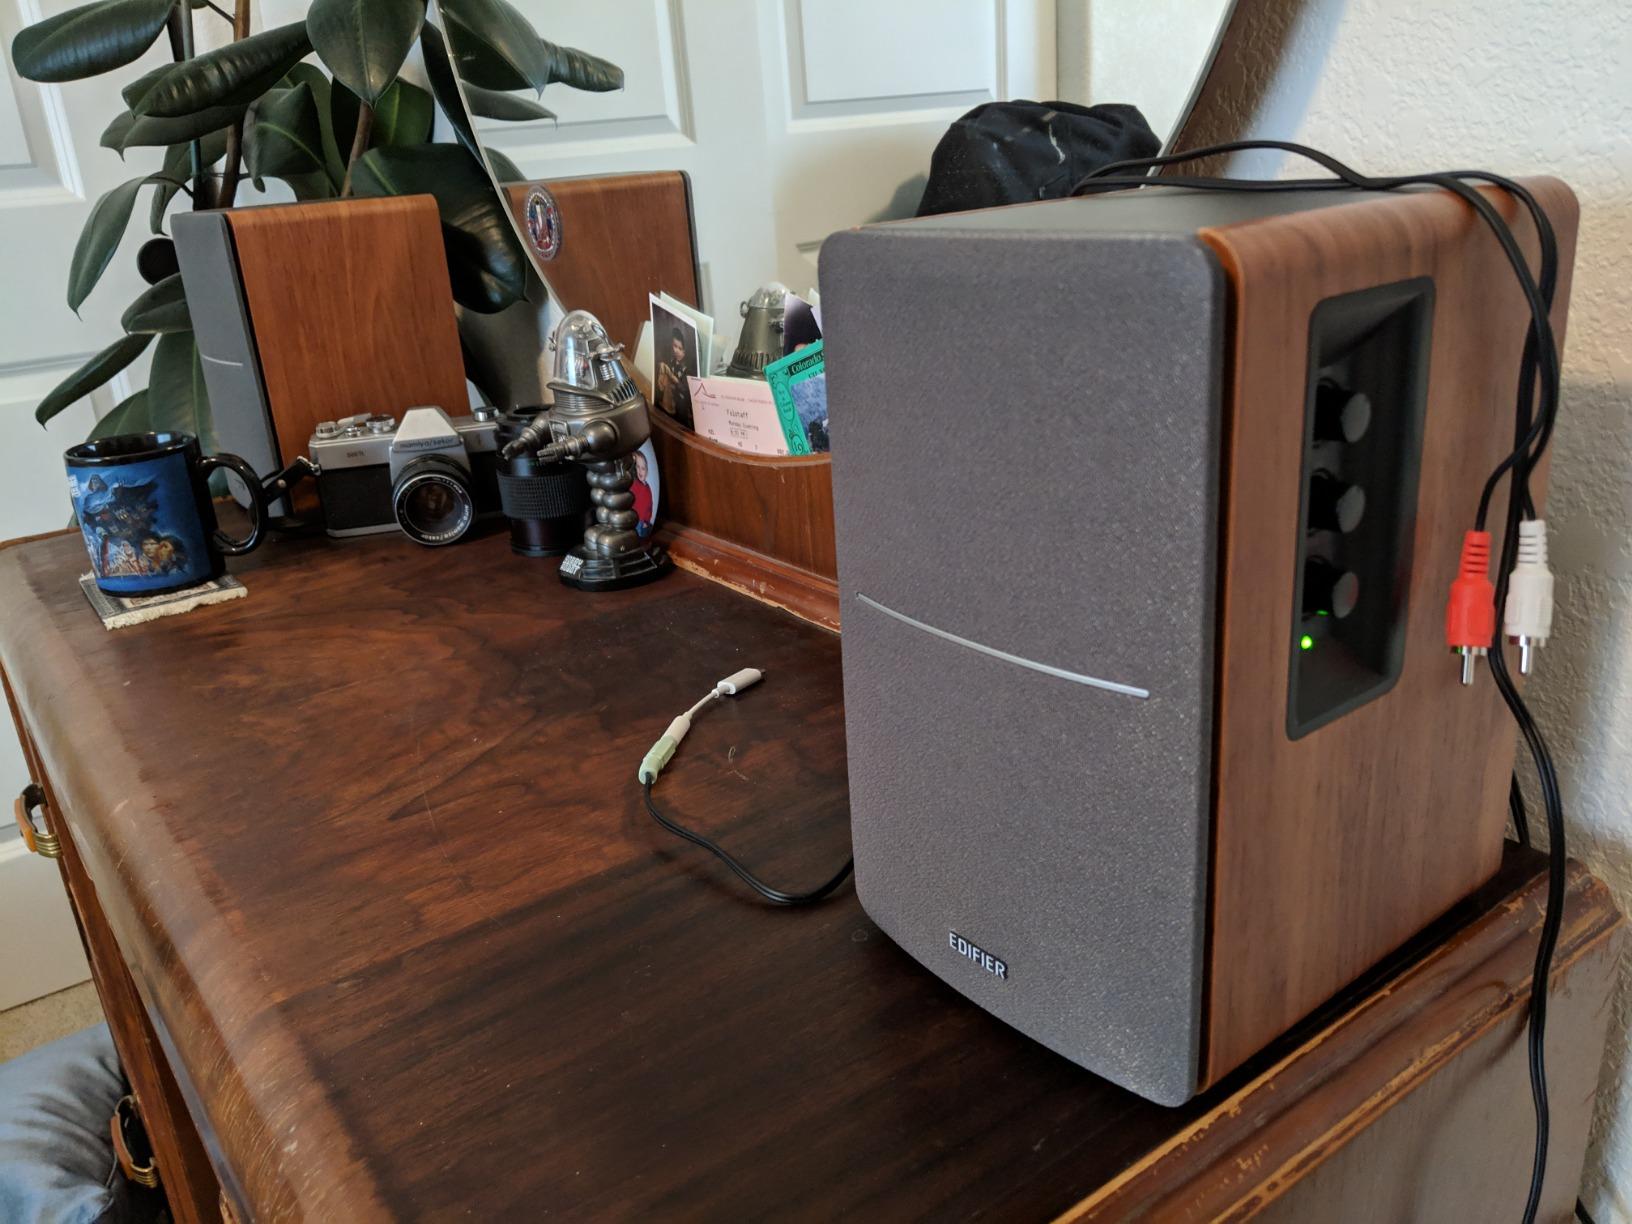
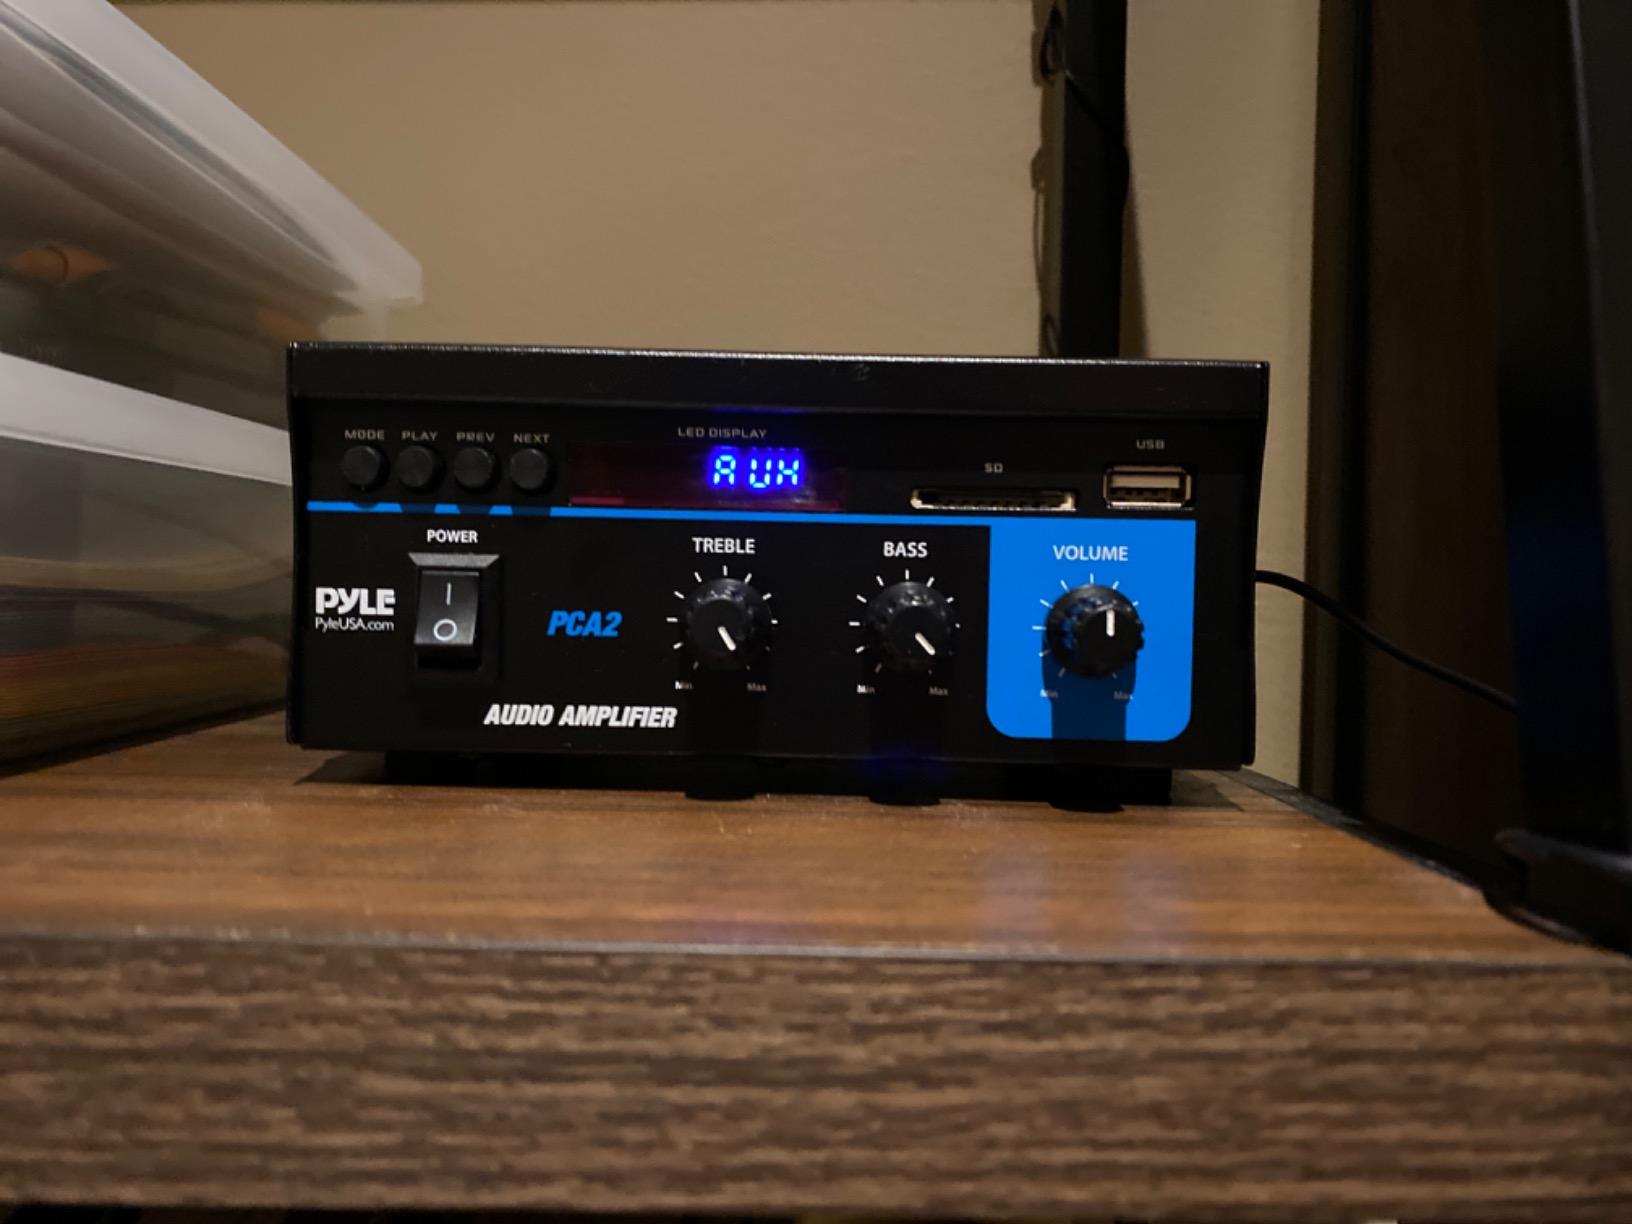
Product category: speaker
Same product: no